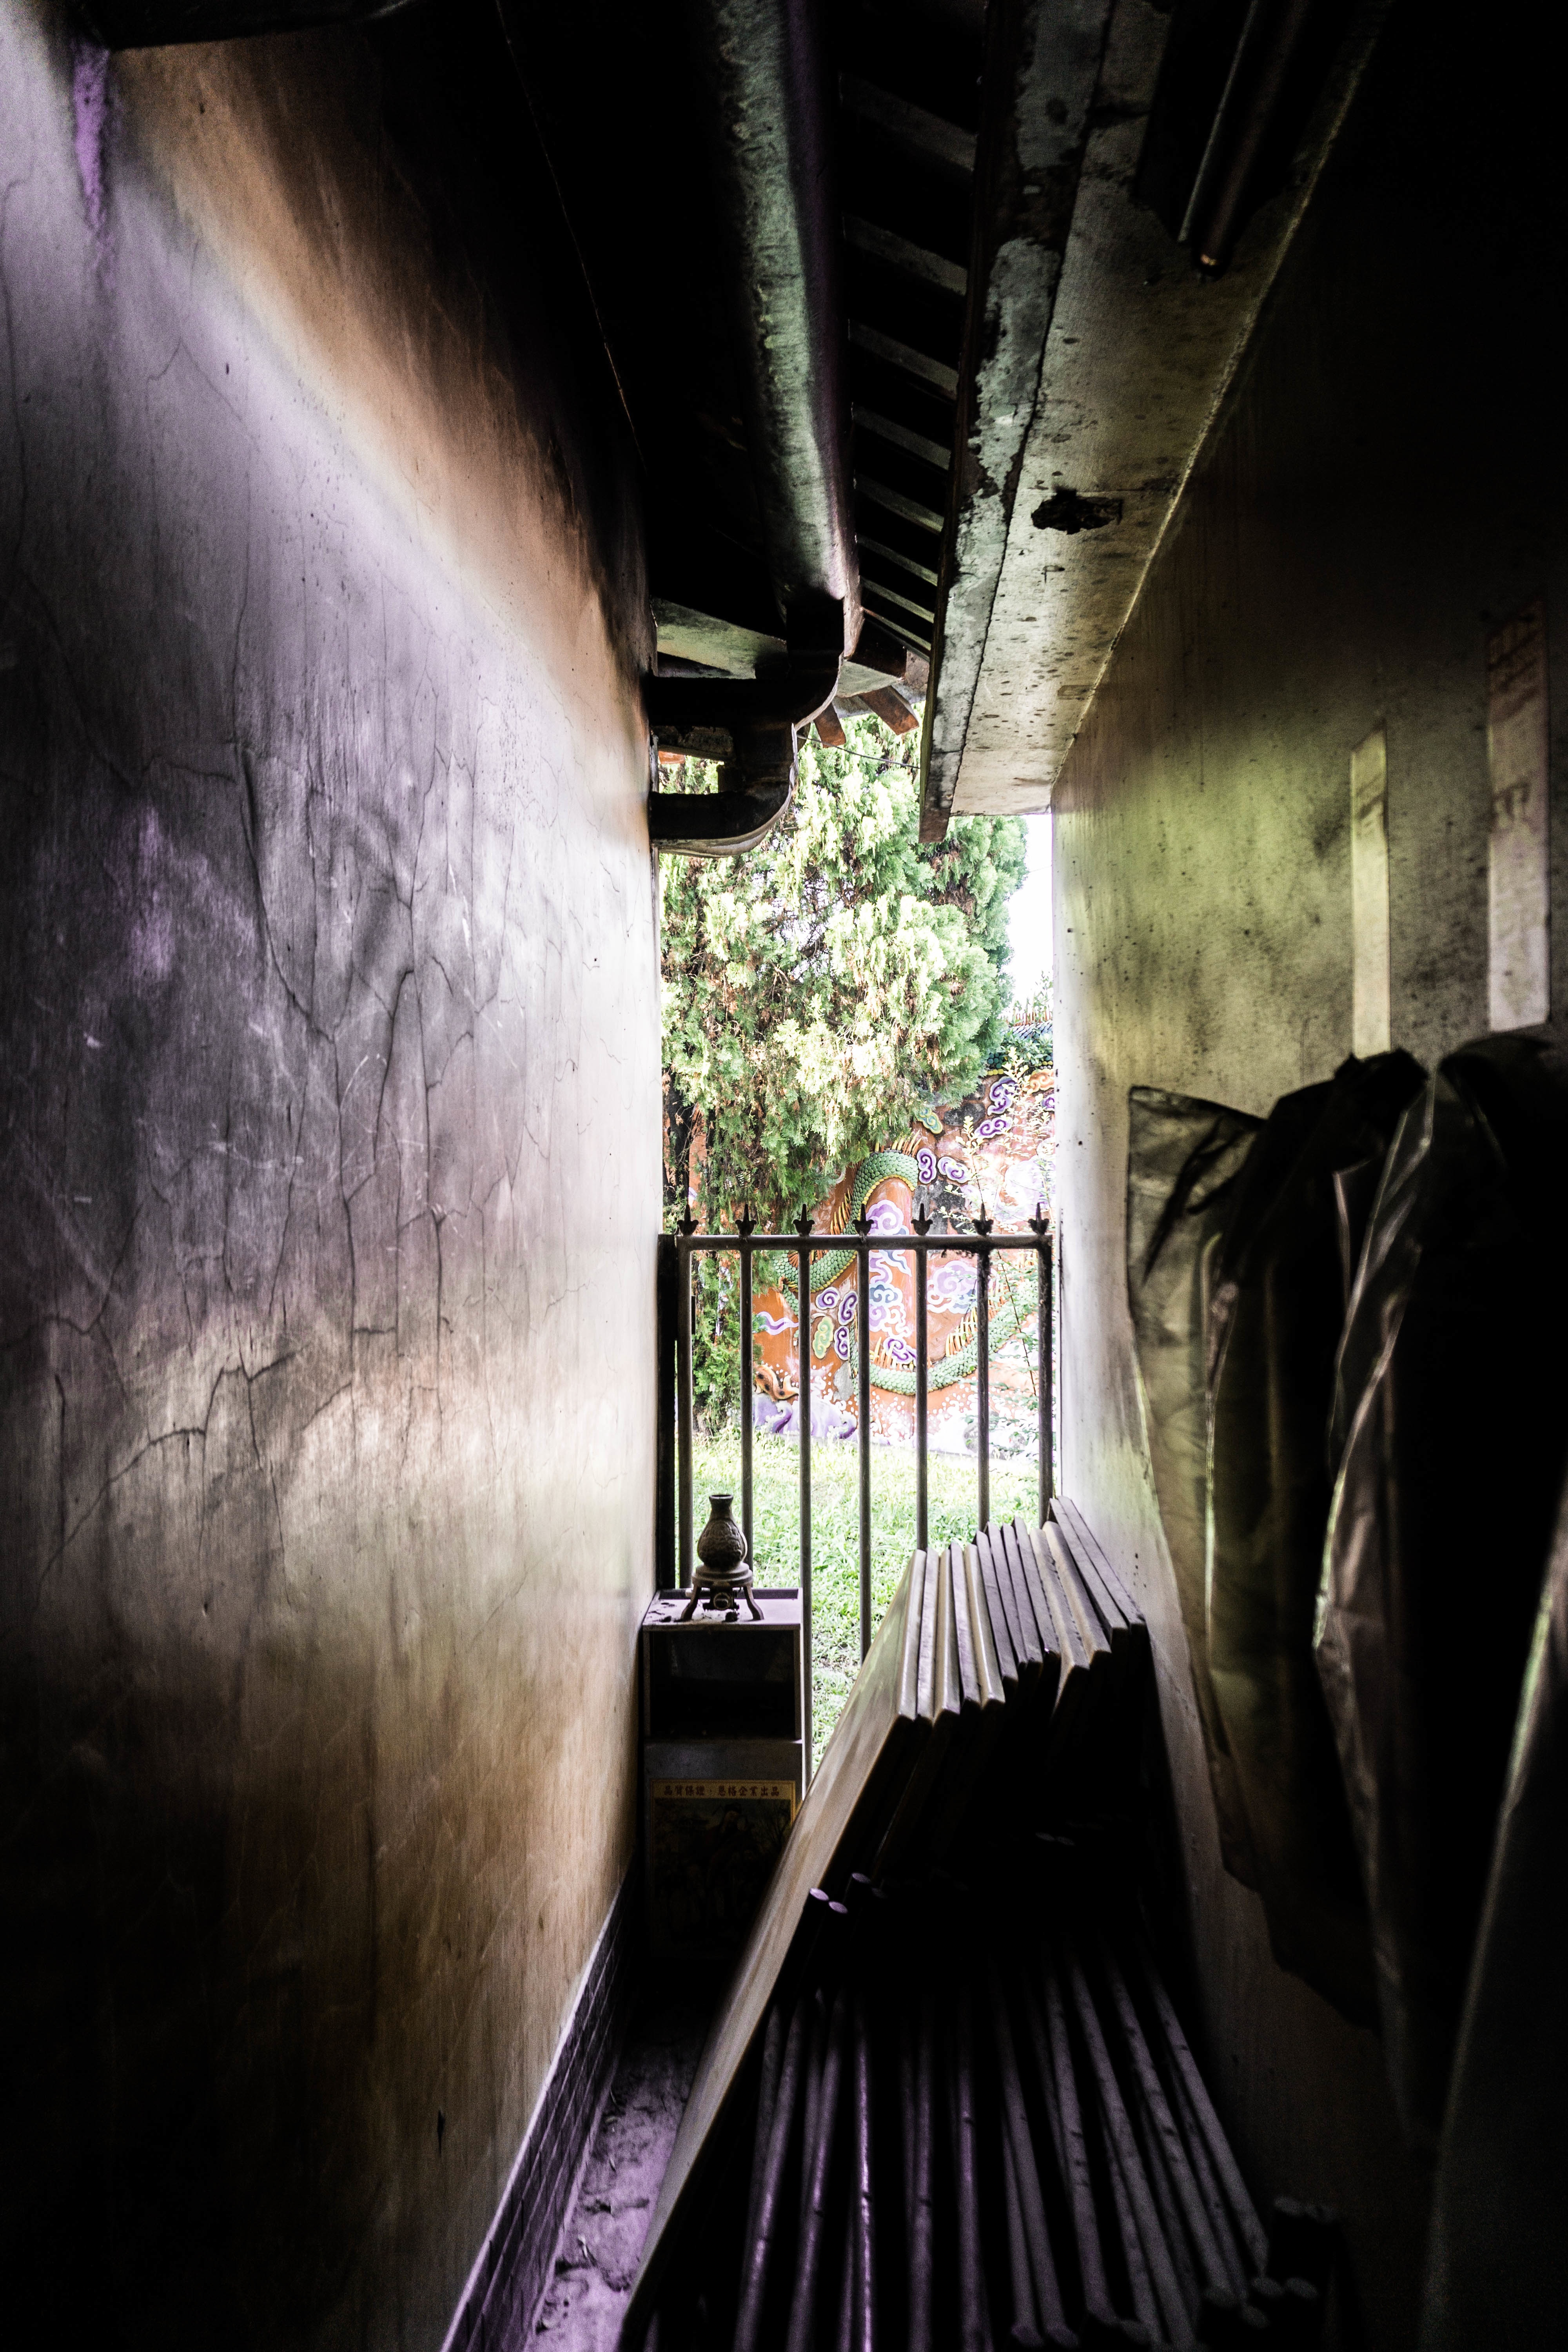
light, night, sunlight, alley, reflection, color, shadow, darkness, black, temple, infrastructure, snapshot, image